Sattapadi Kutram

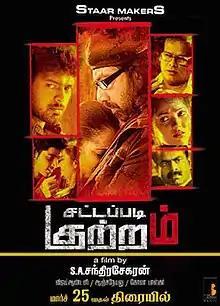
Poster

Sattapadi Kutram is a 2011 Indian Tamil action film directed and produced by S. A. Chandrasekhar. The film stars Sathyaraj, Vikranth, Harish Kalyan, Bhanu, Komal Sharma, and Aishwarya Rajesh. Seeman, A. Venkatesh, Suresh, and Radha Ravi play supporting roles. The music was composed by Vijay Antony with cinematography by Anji and editing by Kola Bhaskar. The film released on 25 March 2011 to negative reviews and performed poorly at the box-office.